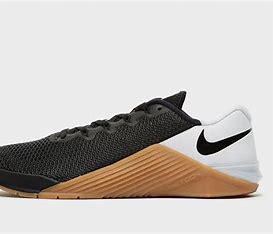
Brand: Nike
Model: Metcon 5